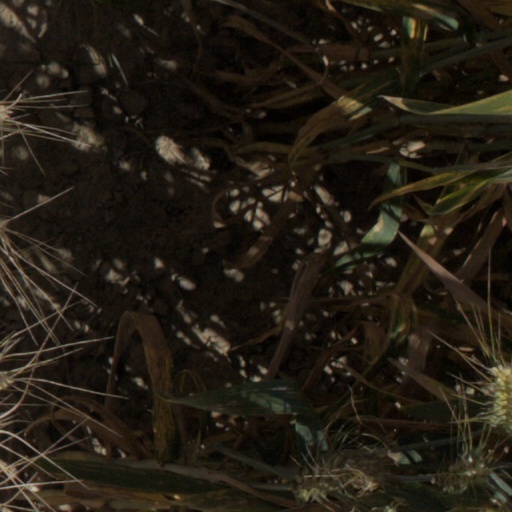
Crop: wheat